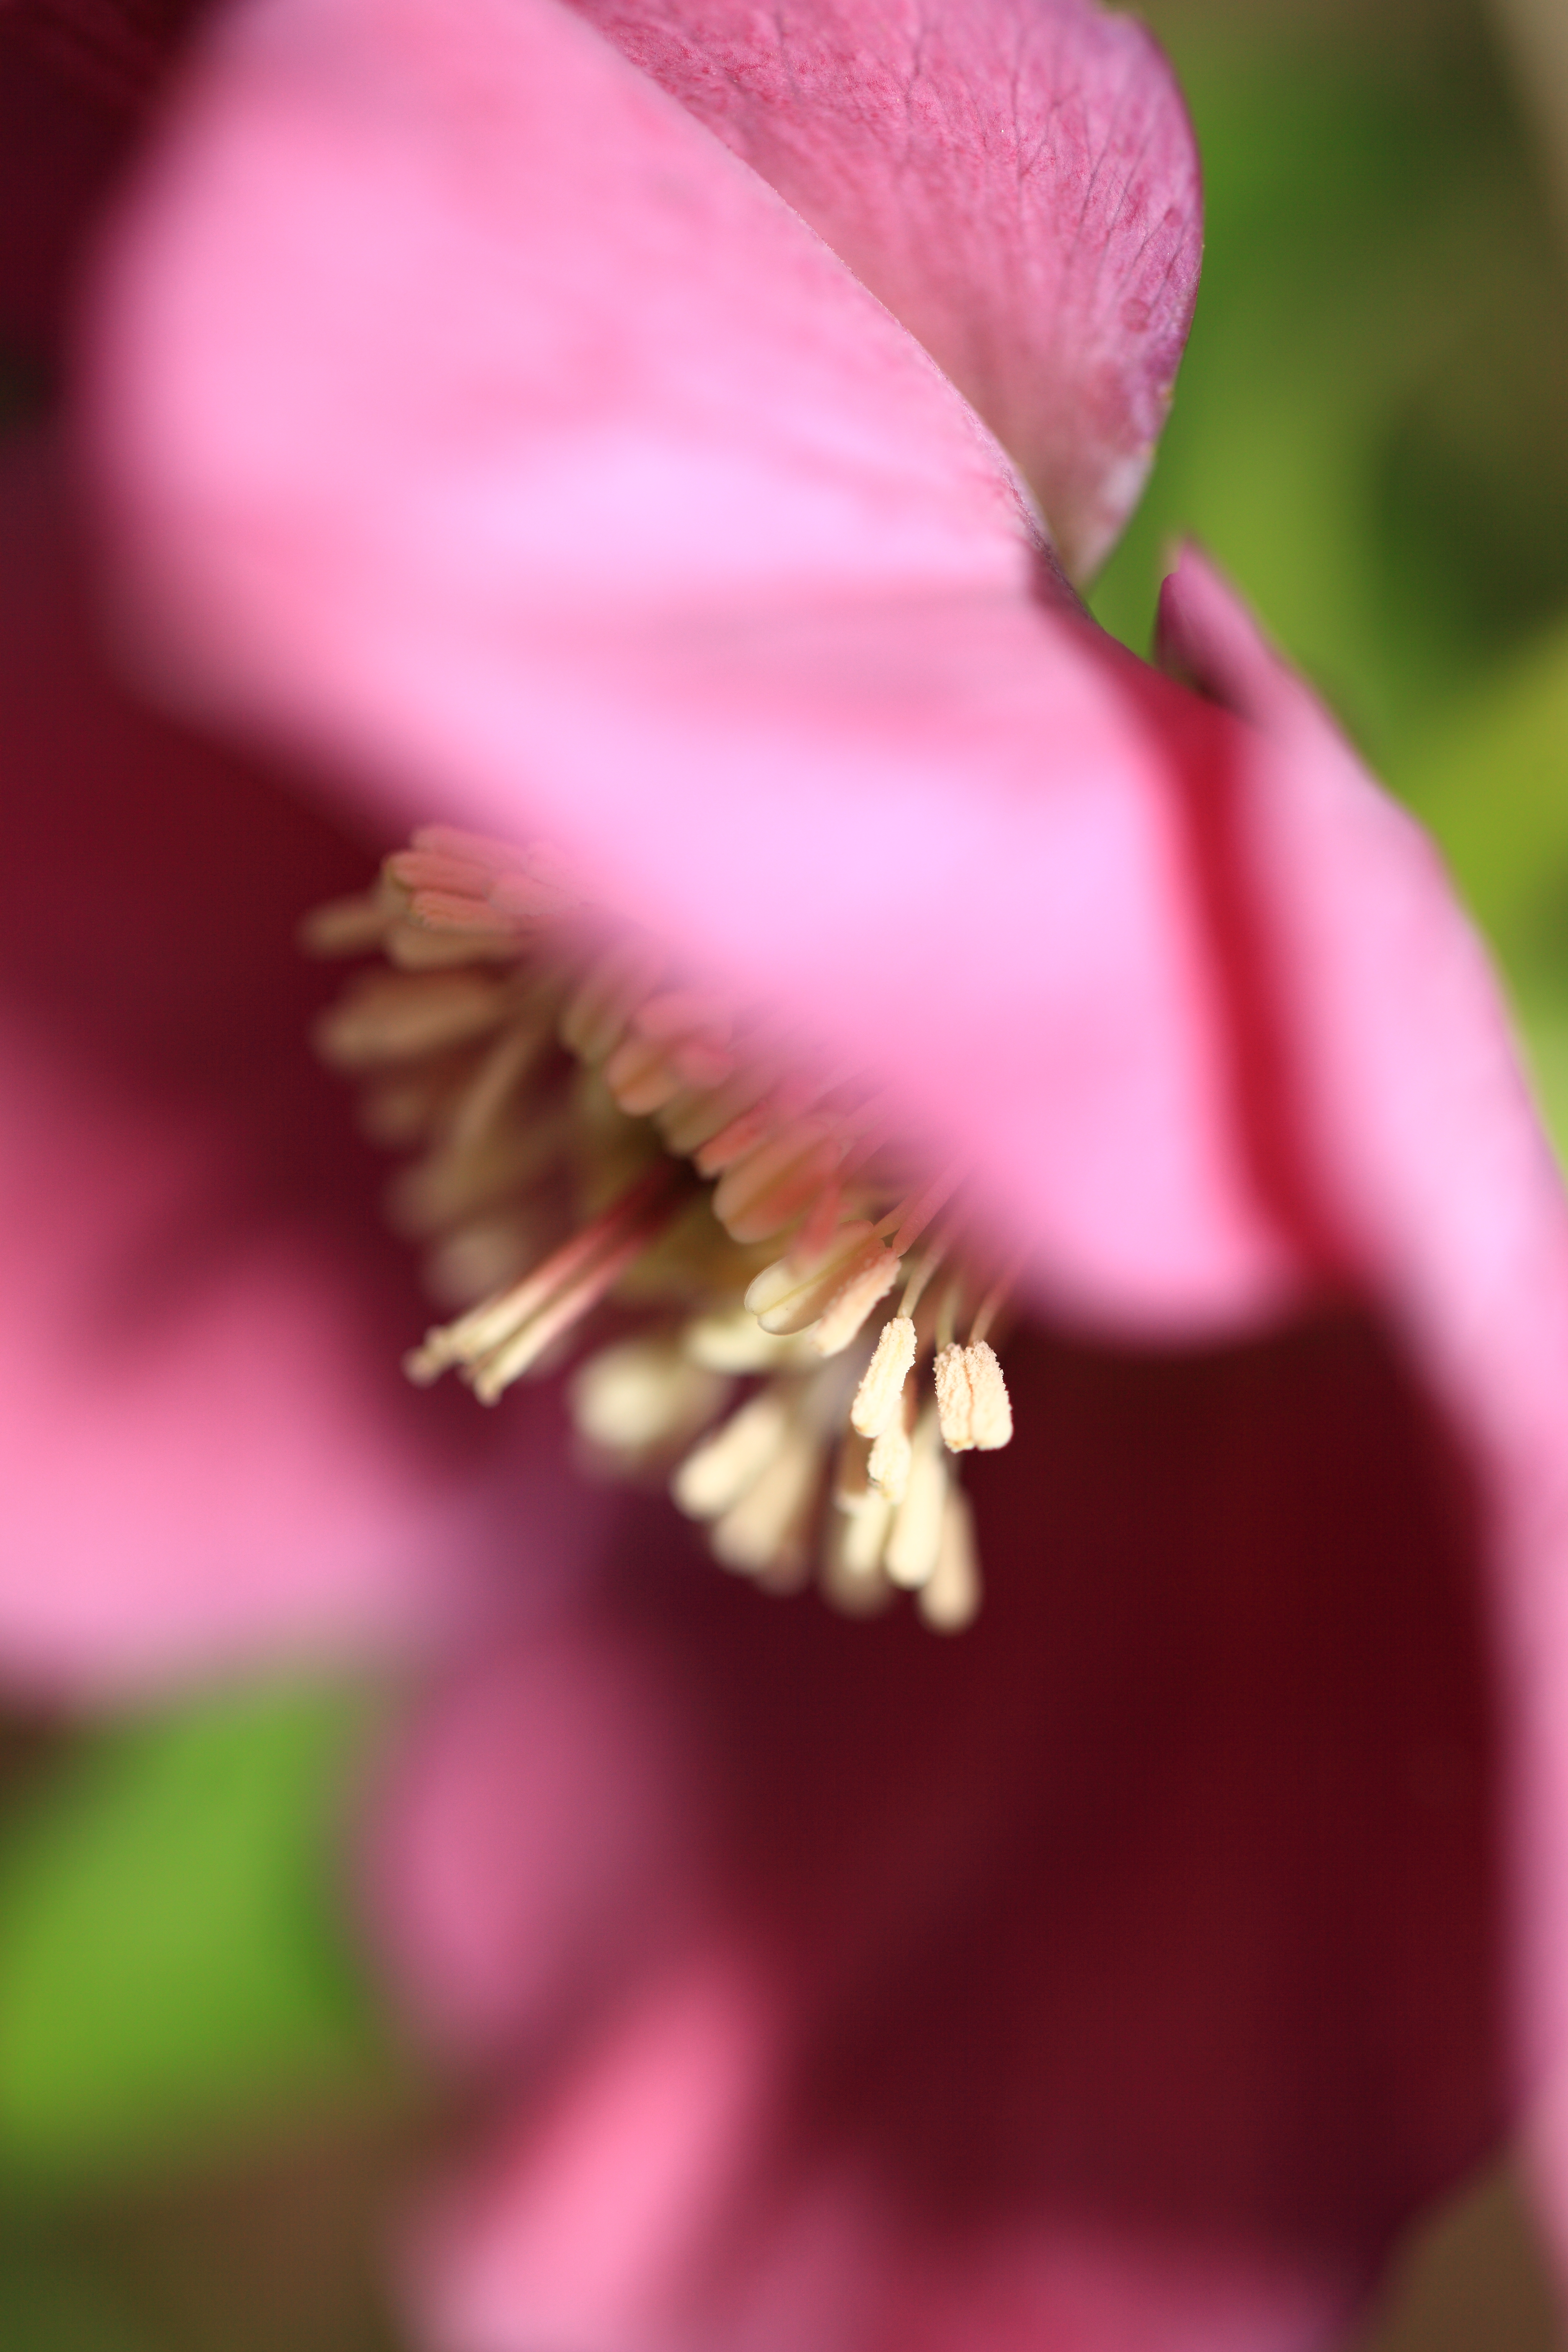
blossom, plant, photography, leaf, flower, petal, high, red, botany, pink, flora, wildflower, close up, cool image, 5d, hires, markii, hi, res, resolution, helleborus, hellebores, macro photography, flowering plant, plant stem, land plant